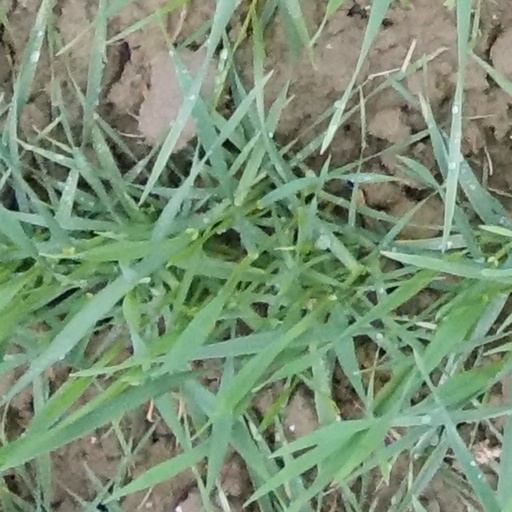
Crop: wheat